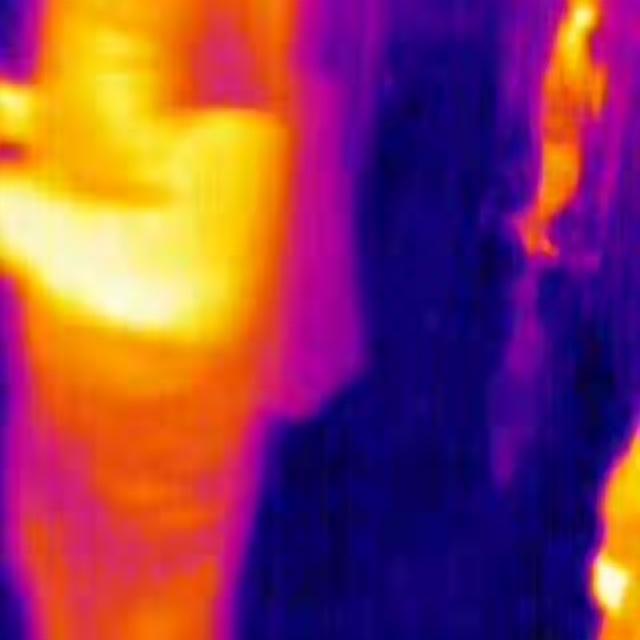
Detected objects:
label: person
label: person
label: person